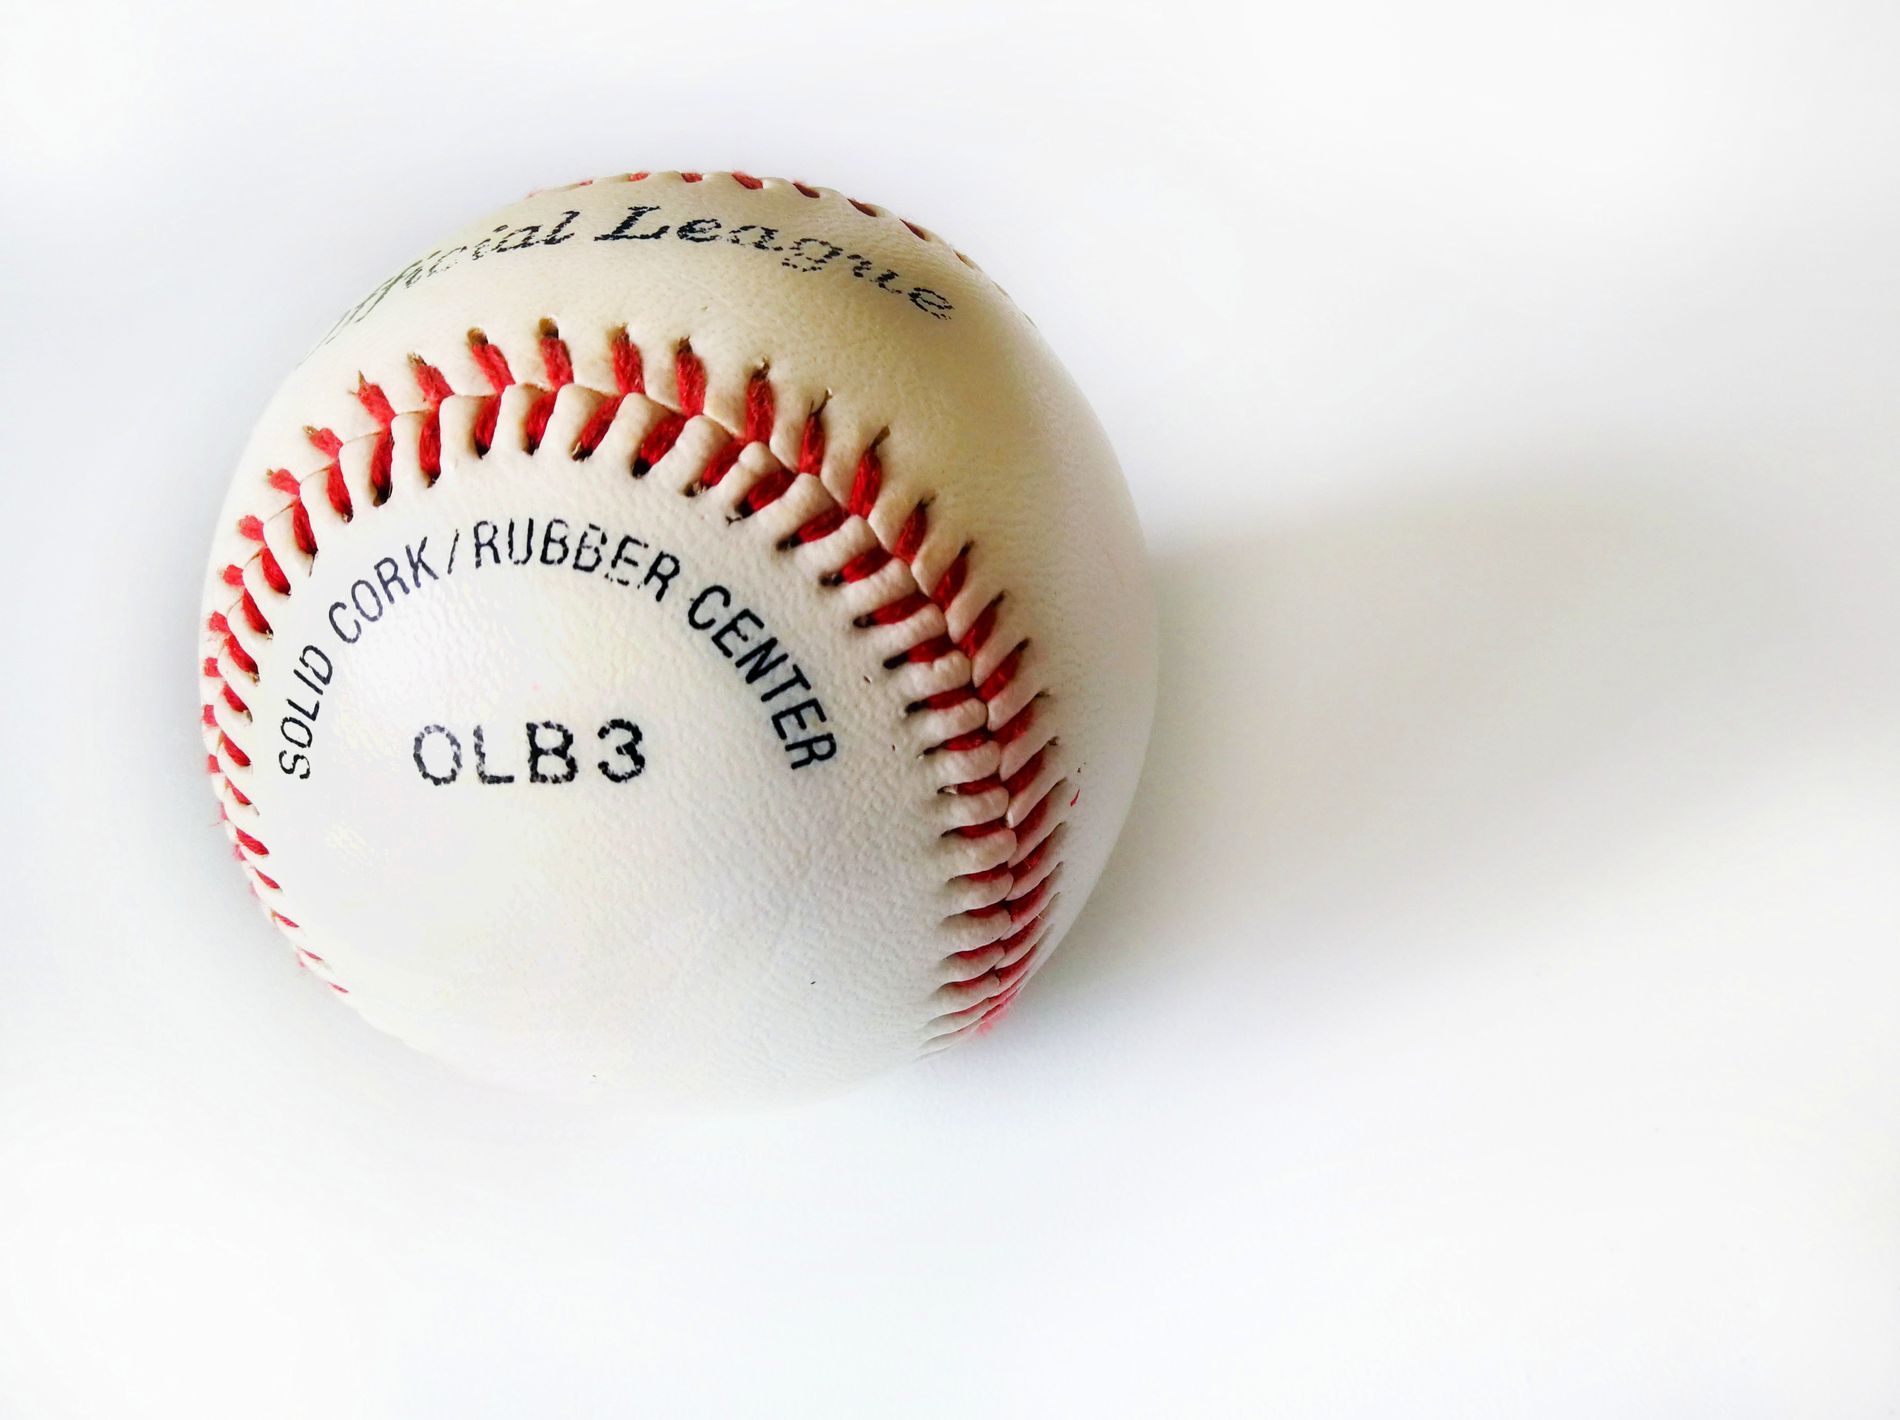
A classic baseball
This photo shows a classic baseball made of white leather and has red stitching and black text "Solid Cork/Rubber Center"  and "'OLB3". The background of the image is white with a soft shadow under the baseball adding depth to the image.
A close up shot of a baseball resting on a white surface. The background is clean which emphasizes the details of the baseball. The lighting is bright with a shadow cast by the baseball, giving it depth.
Labels: Ball, Baseball, Baseball (Ball), Sport, Text, Baseball Glove, Clothing, Glove, Sphere, Background, Baseball Stitches
Camera: HUAWEI VTR-L09
Aperture: F2.2
Exposure: 1/50 sec
ISO: 100
Focal length: 4.0 mm